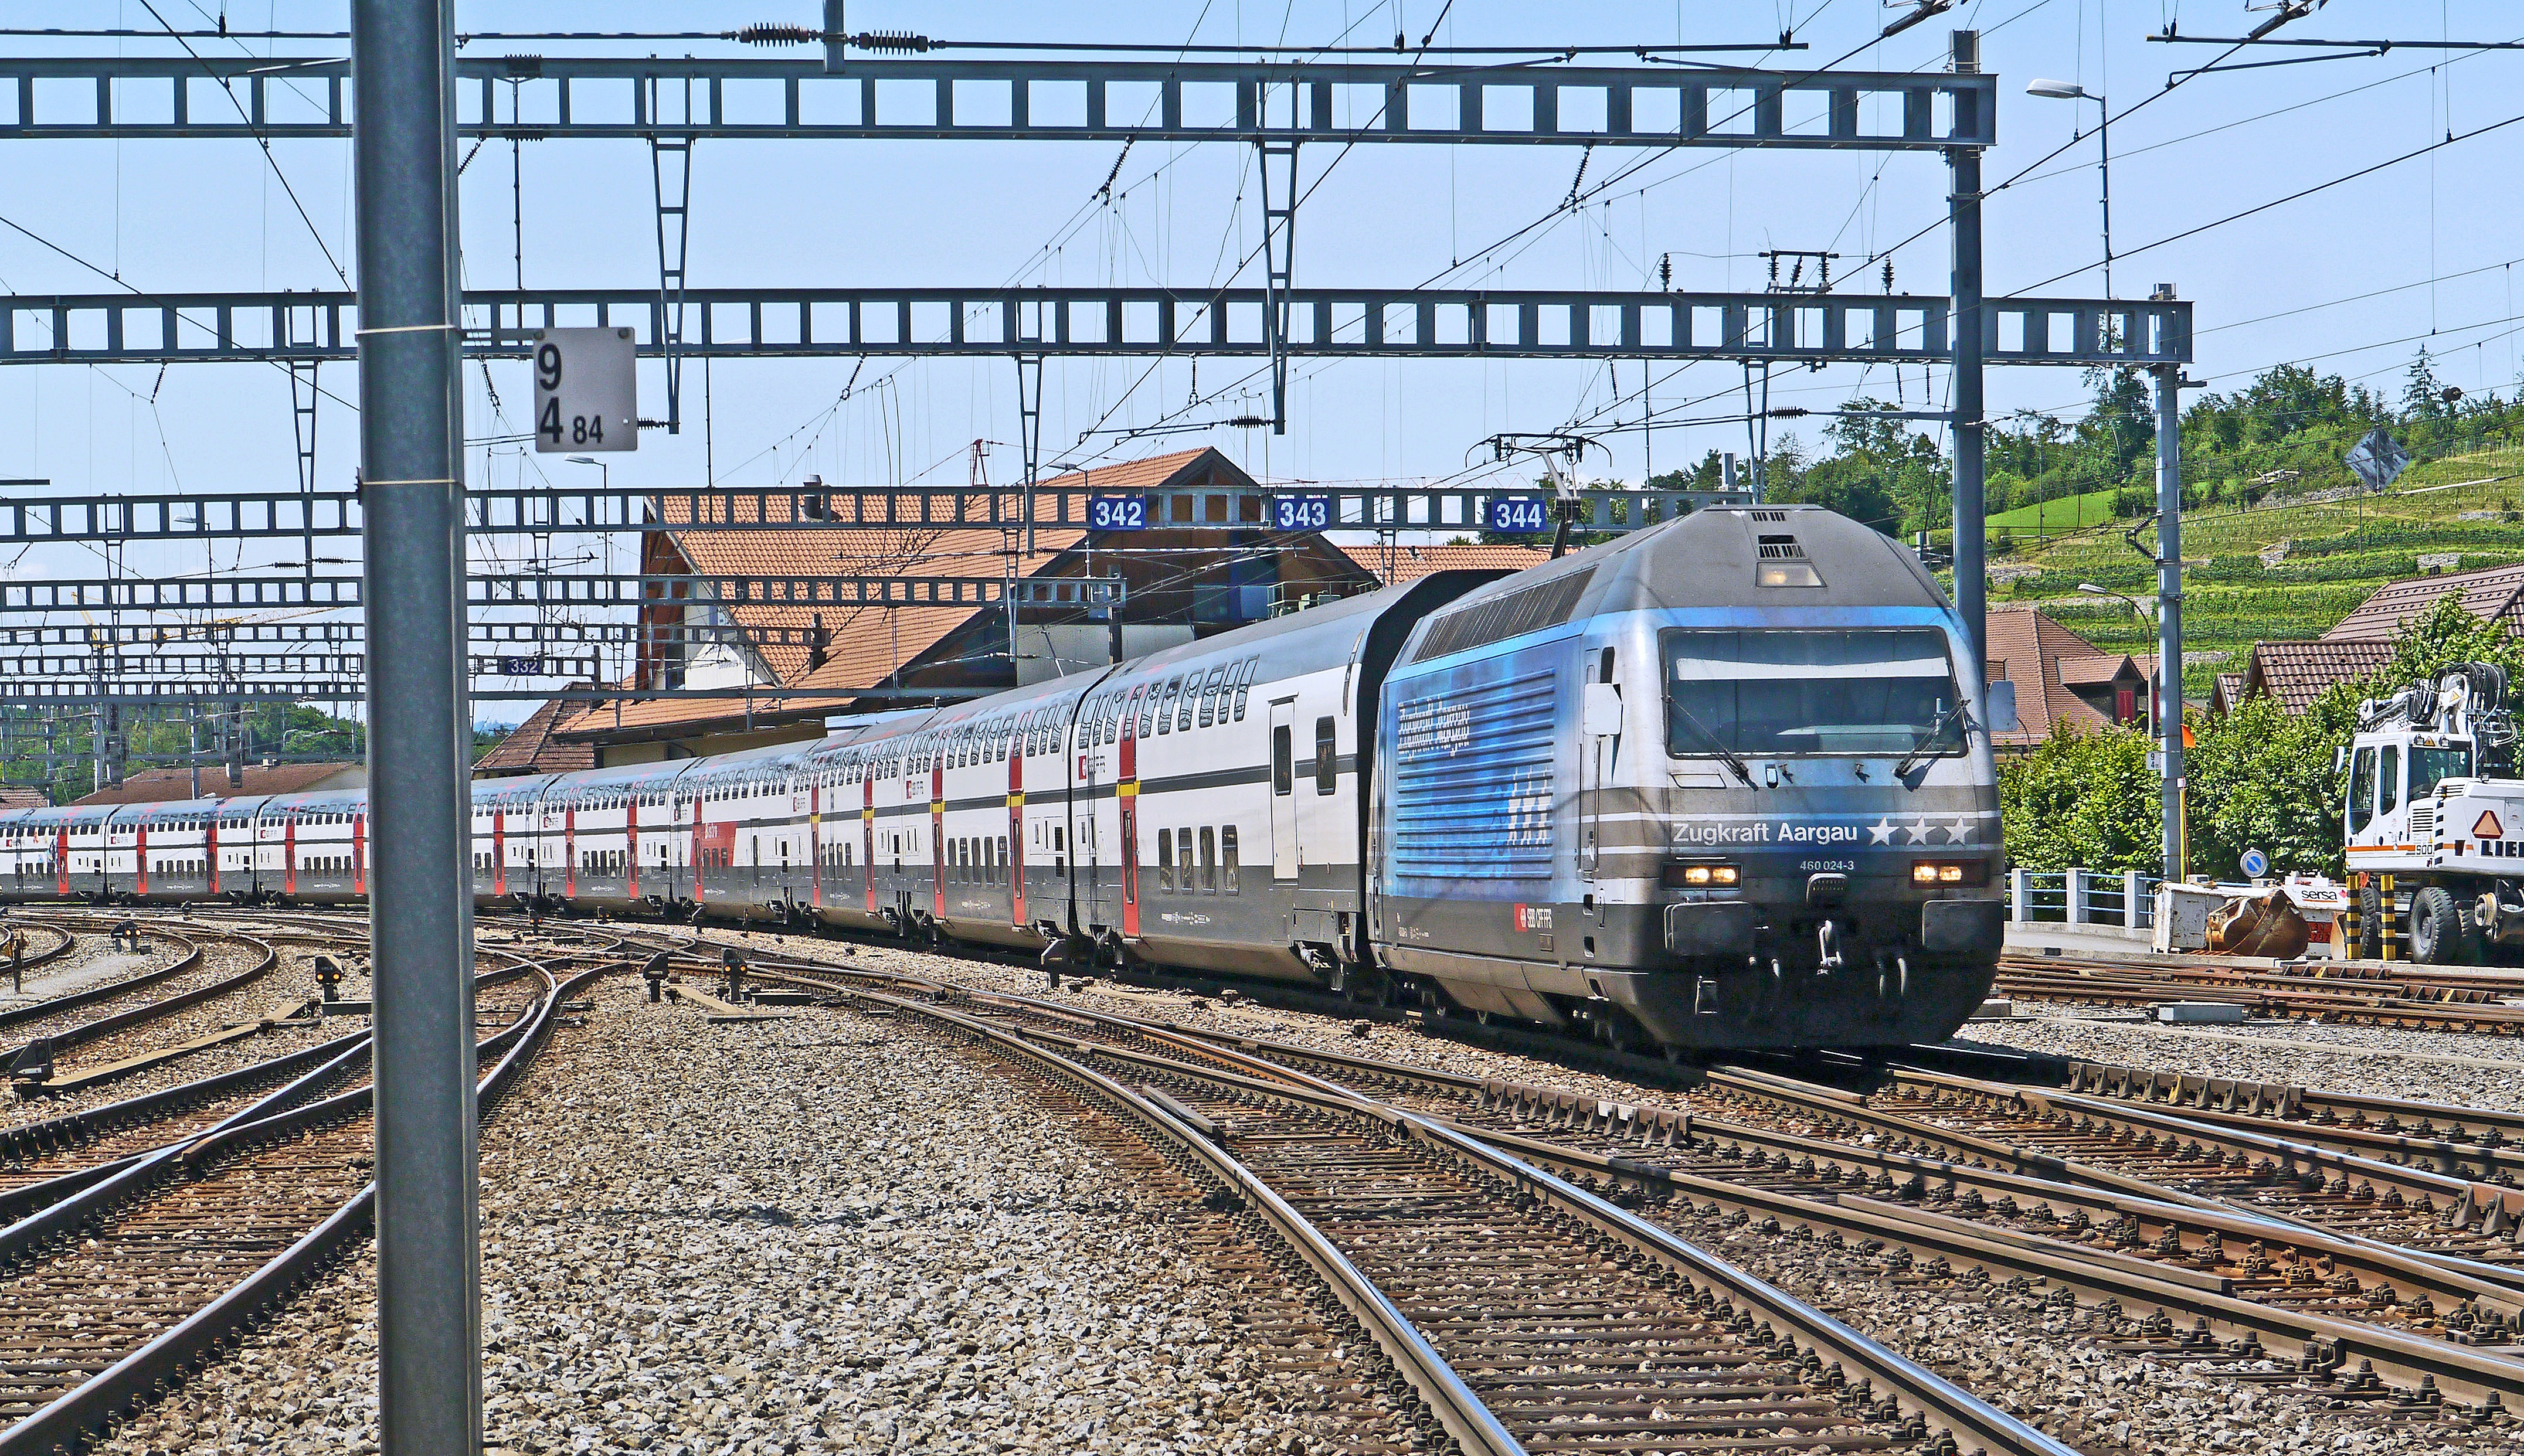
track, railway, train, transport, vehicle, train station, electricity, public transport, tracks, locomotive, switzerland, railway station, seemed, central station, ic, passenger, sbb, gateway, rail transport, gleise, electric locomotive, rail traffic, intercity, ffs, double decker, cff, hbf, yield, bernese oberland, doppelstockzug, double deck cars, prior to course, lok 2000, swiss federal railways, interlaken, land vehicle, cross member, canton of berne, innerschweizerisch, spiez, br460, werbelok, personal long distance transport, rolling stock, metropolitan area, railroad car, high speed rail